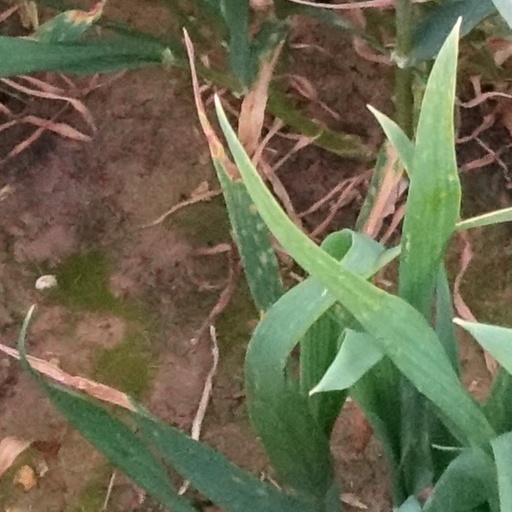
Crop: wheat